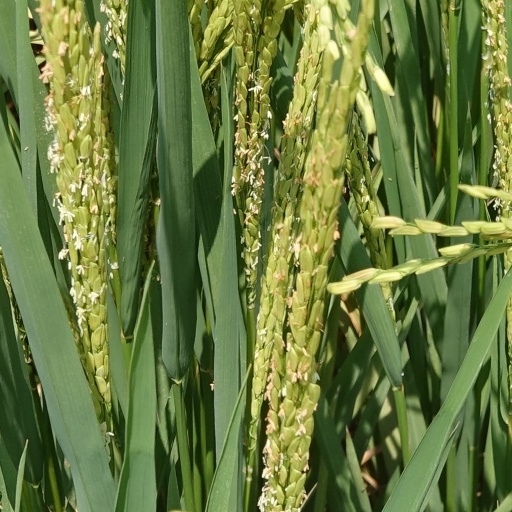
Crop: rice